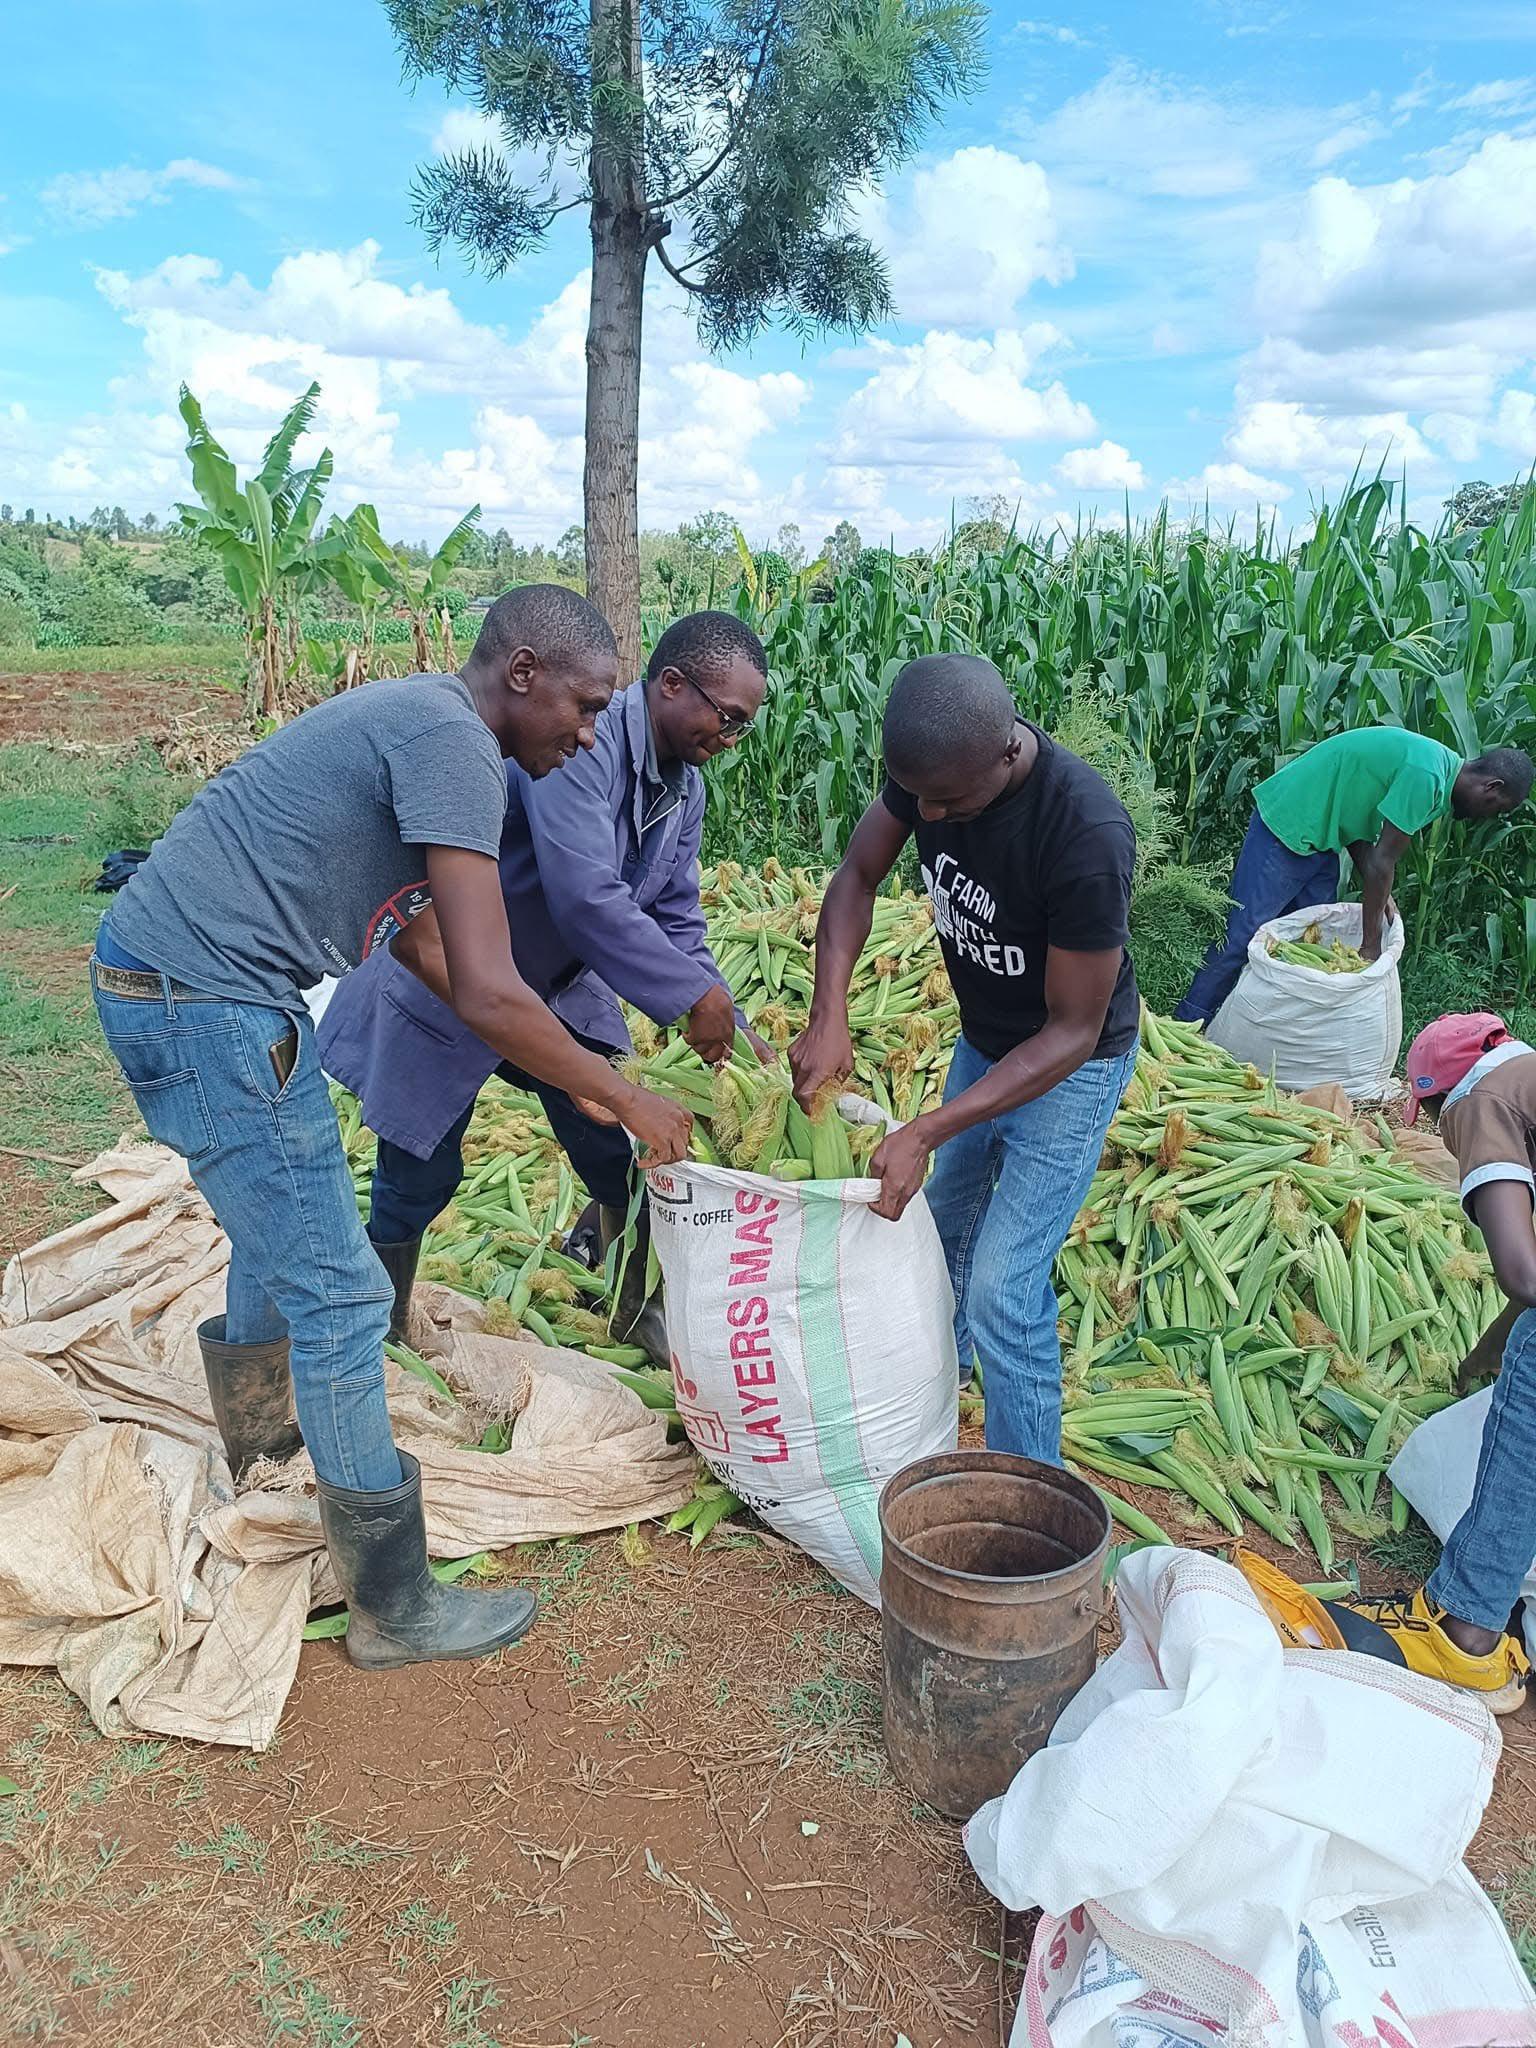
Wakulima wanaume watano wakiwa wamesimama mbele ya zao la biashara aina ya mahindi, wakiendelea na shughuli za upakiaji wa mahindi hayo ndani ya vifungashio vikubwa vya plastiki.